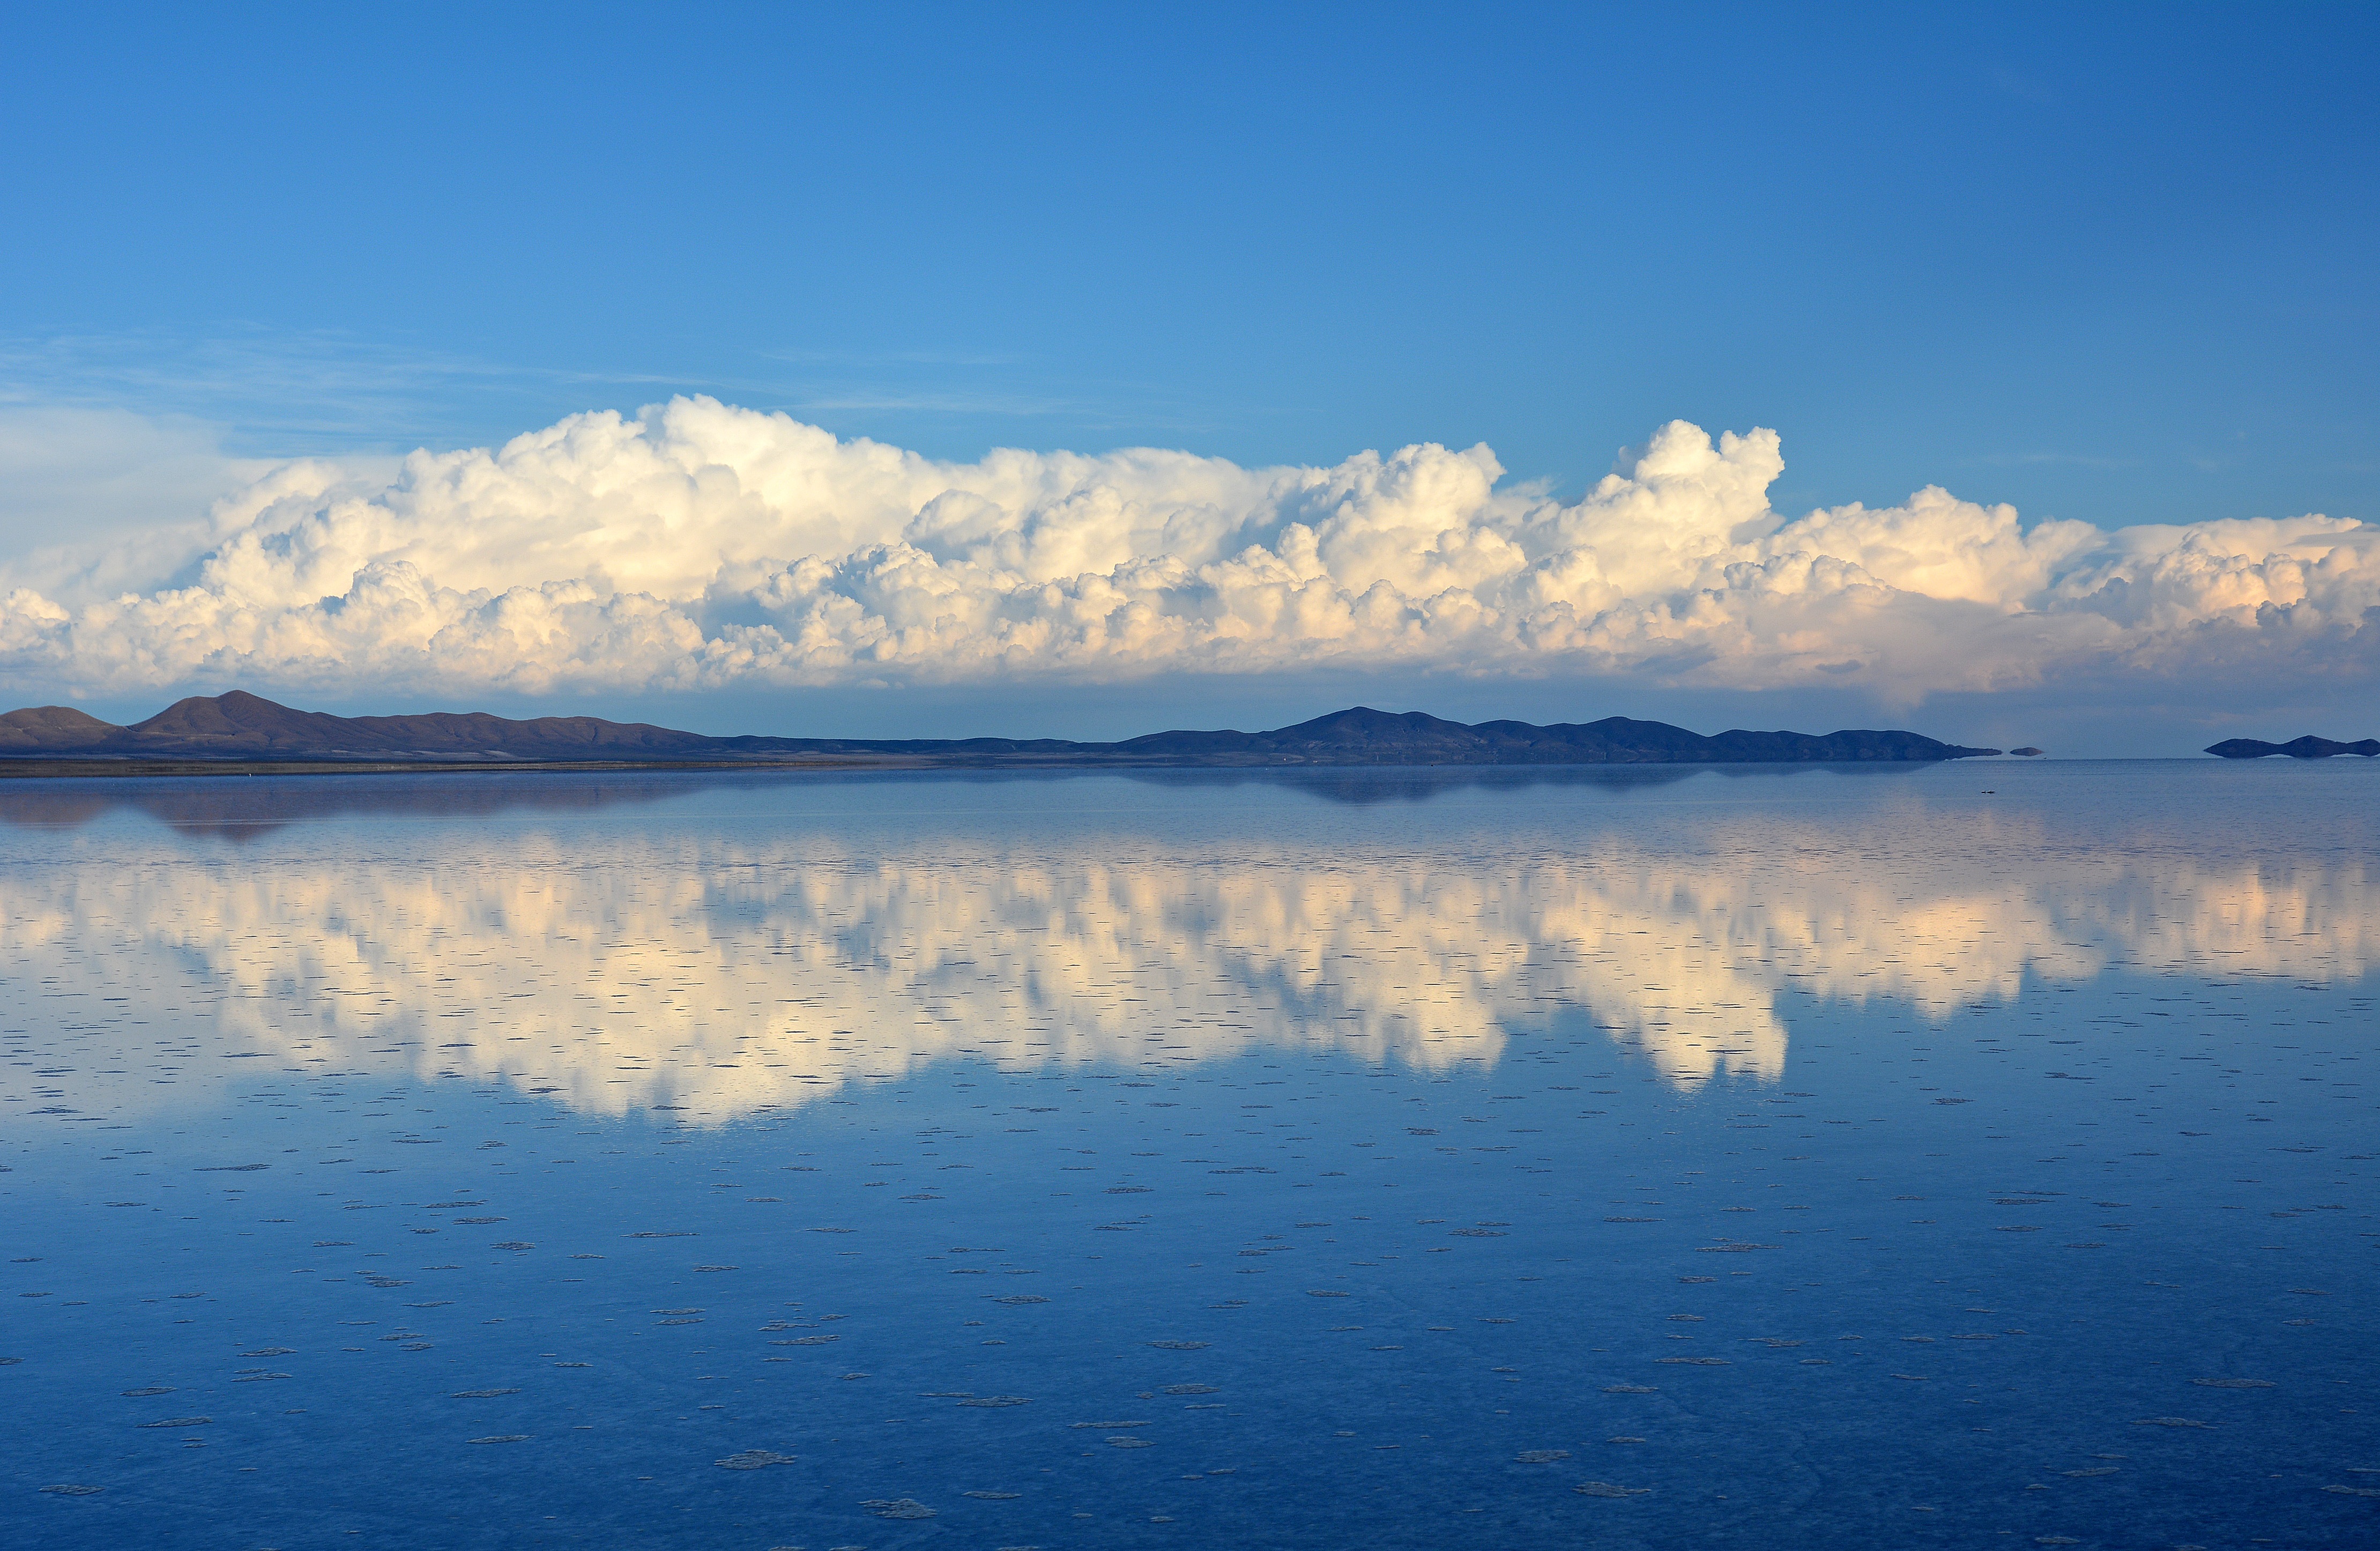
sea, coast, ocean, horizon, mountain, cloud, sky, sunrise, sunlight, morning, lake, dawn, atmosphere, dusk, ice, reflection, reservoir, arctic, loch, bolivia, salar de uyuni, salt lake, arctic ocean, meteorological phenomenon, atmospheric phenomenon